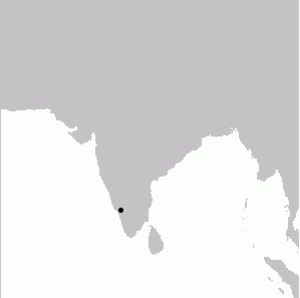
Melanophidium bilineatum est une espèce de serpents de la famille des Uropeltidae.